Pinaki (French Polynesia)

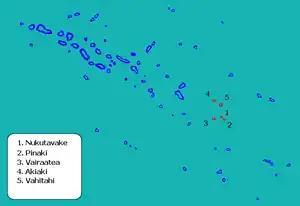
Location of Pinaki within the Tuamotu archipelago.

The island on its reef forms a broken ring almost enclosing a lagoon which has a shallow tidal spillway facing west. Pinaki lies 14 km southeast of Nukutavake, which is the closest land. Vairaatea Atoll lies 51 km to the west of Pinaki. Pinaki Atoll measures 3 km in length and its width is less than 2 km. It has a land area of 1.3 km and a lagoon area of 0.7 km. Pinaki is uninhabited, but it is visited on occasions by villagers from neighboring Nukutavake.